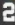
Number: 2